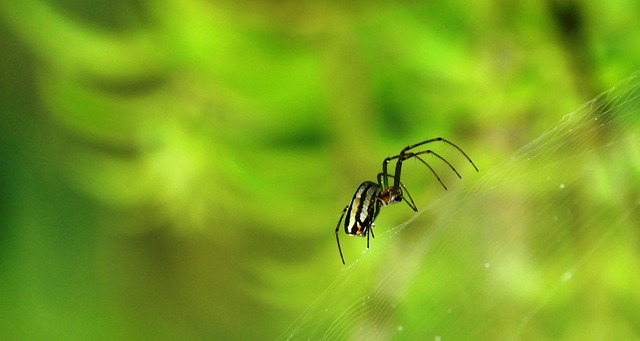
Label: ragno